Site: saxony
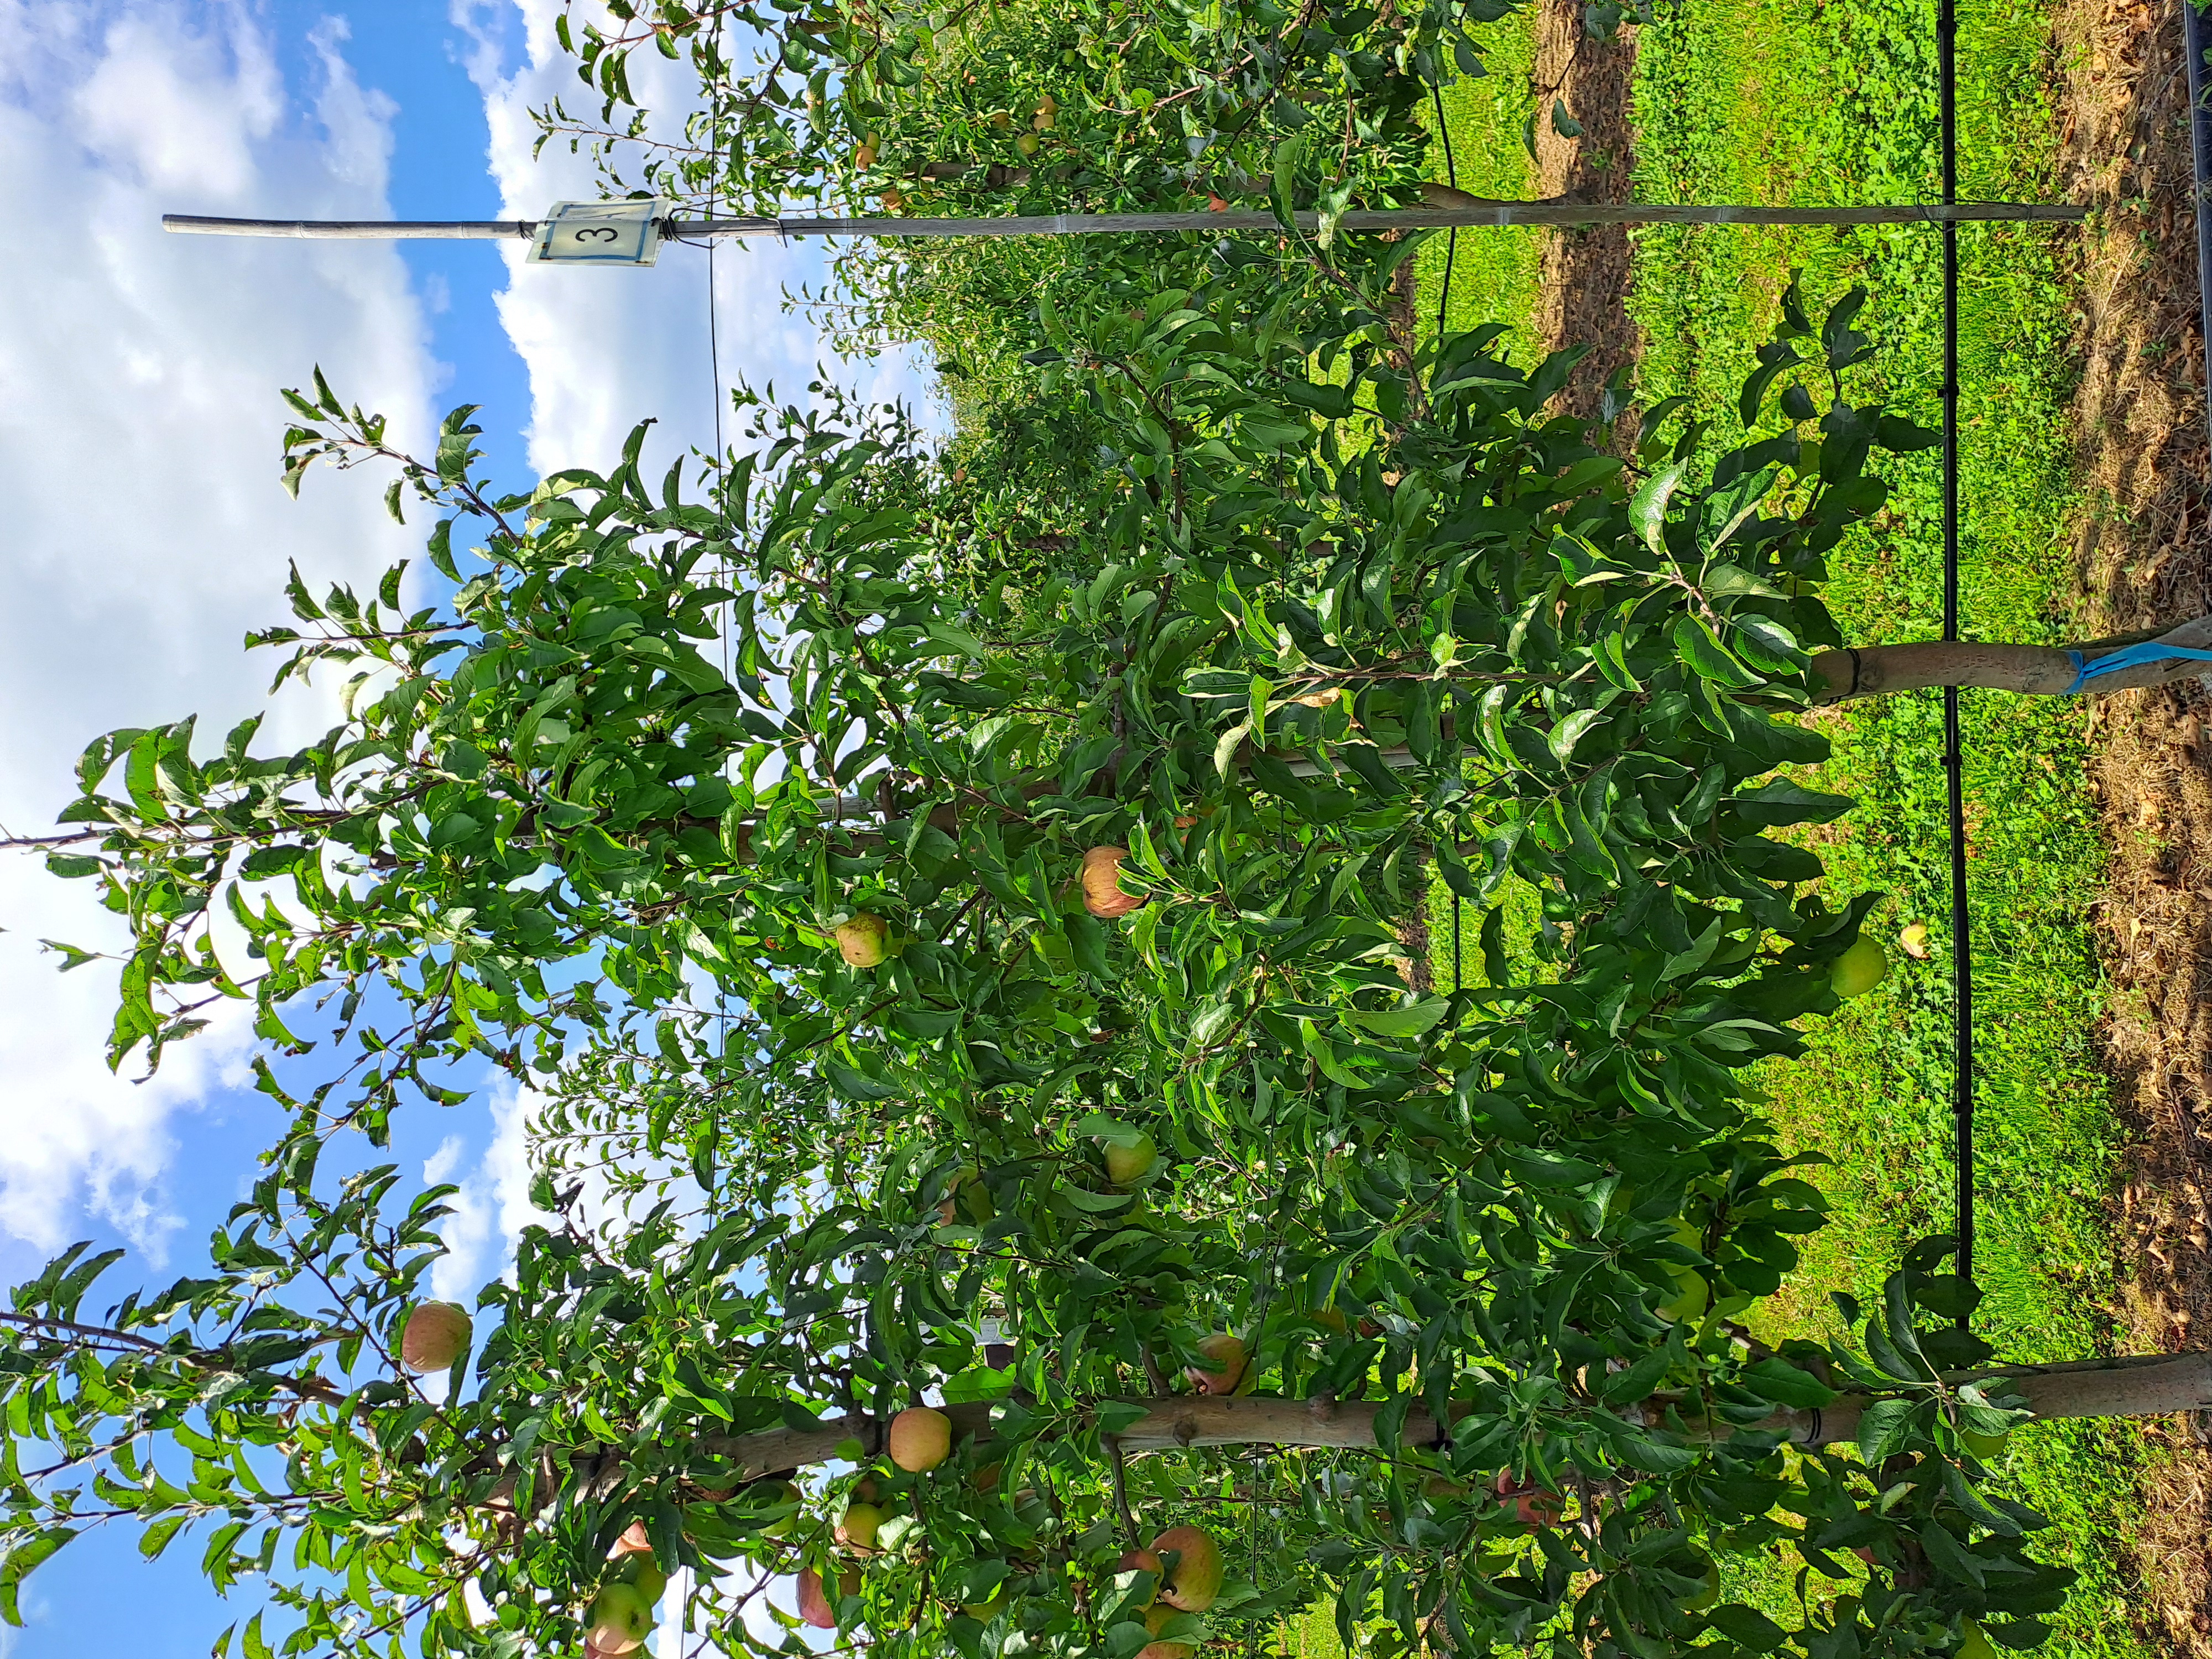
Growth stage (BBCH 85): Maturity of fruit and seed